Sky position (RA, Dec in degrees): 233.958, 10.828
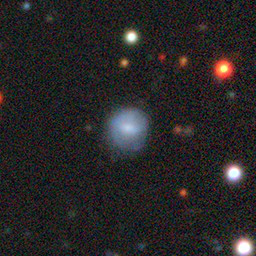
Galaxy morphology: Round Smooth Galaxies